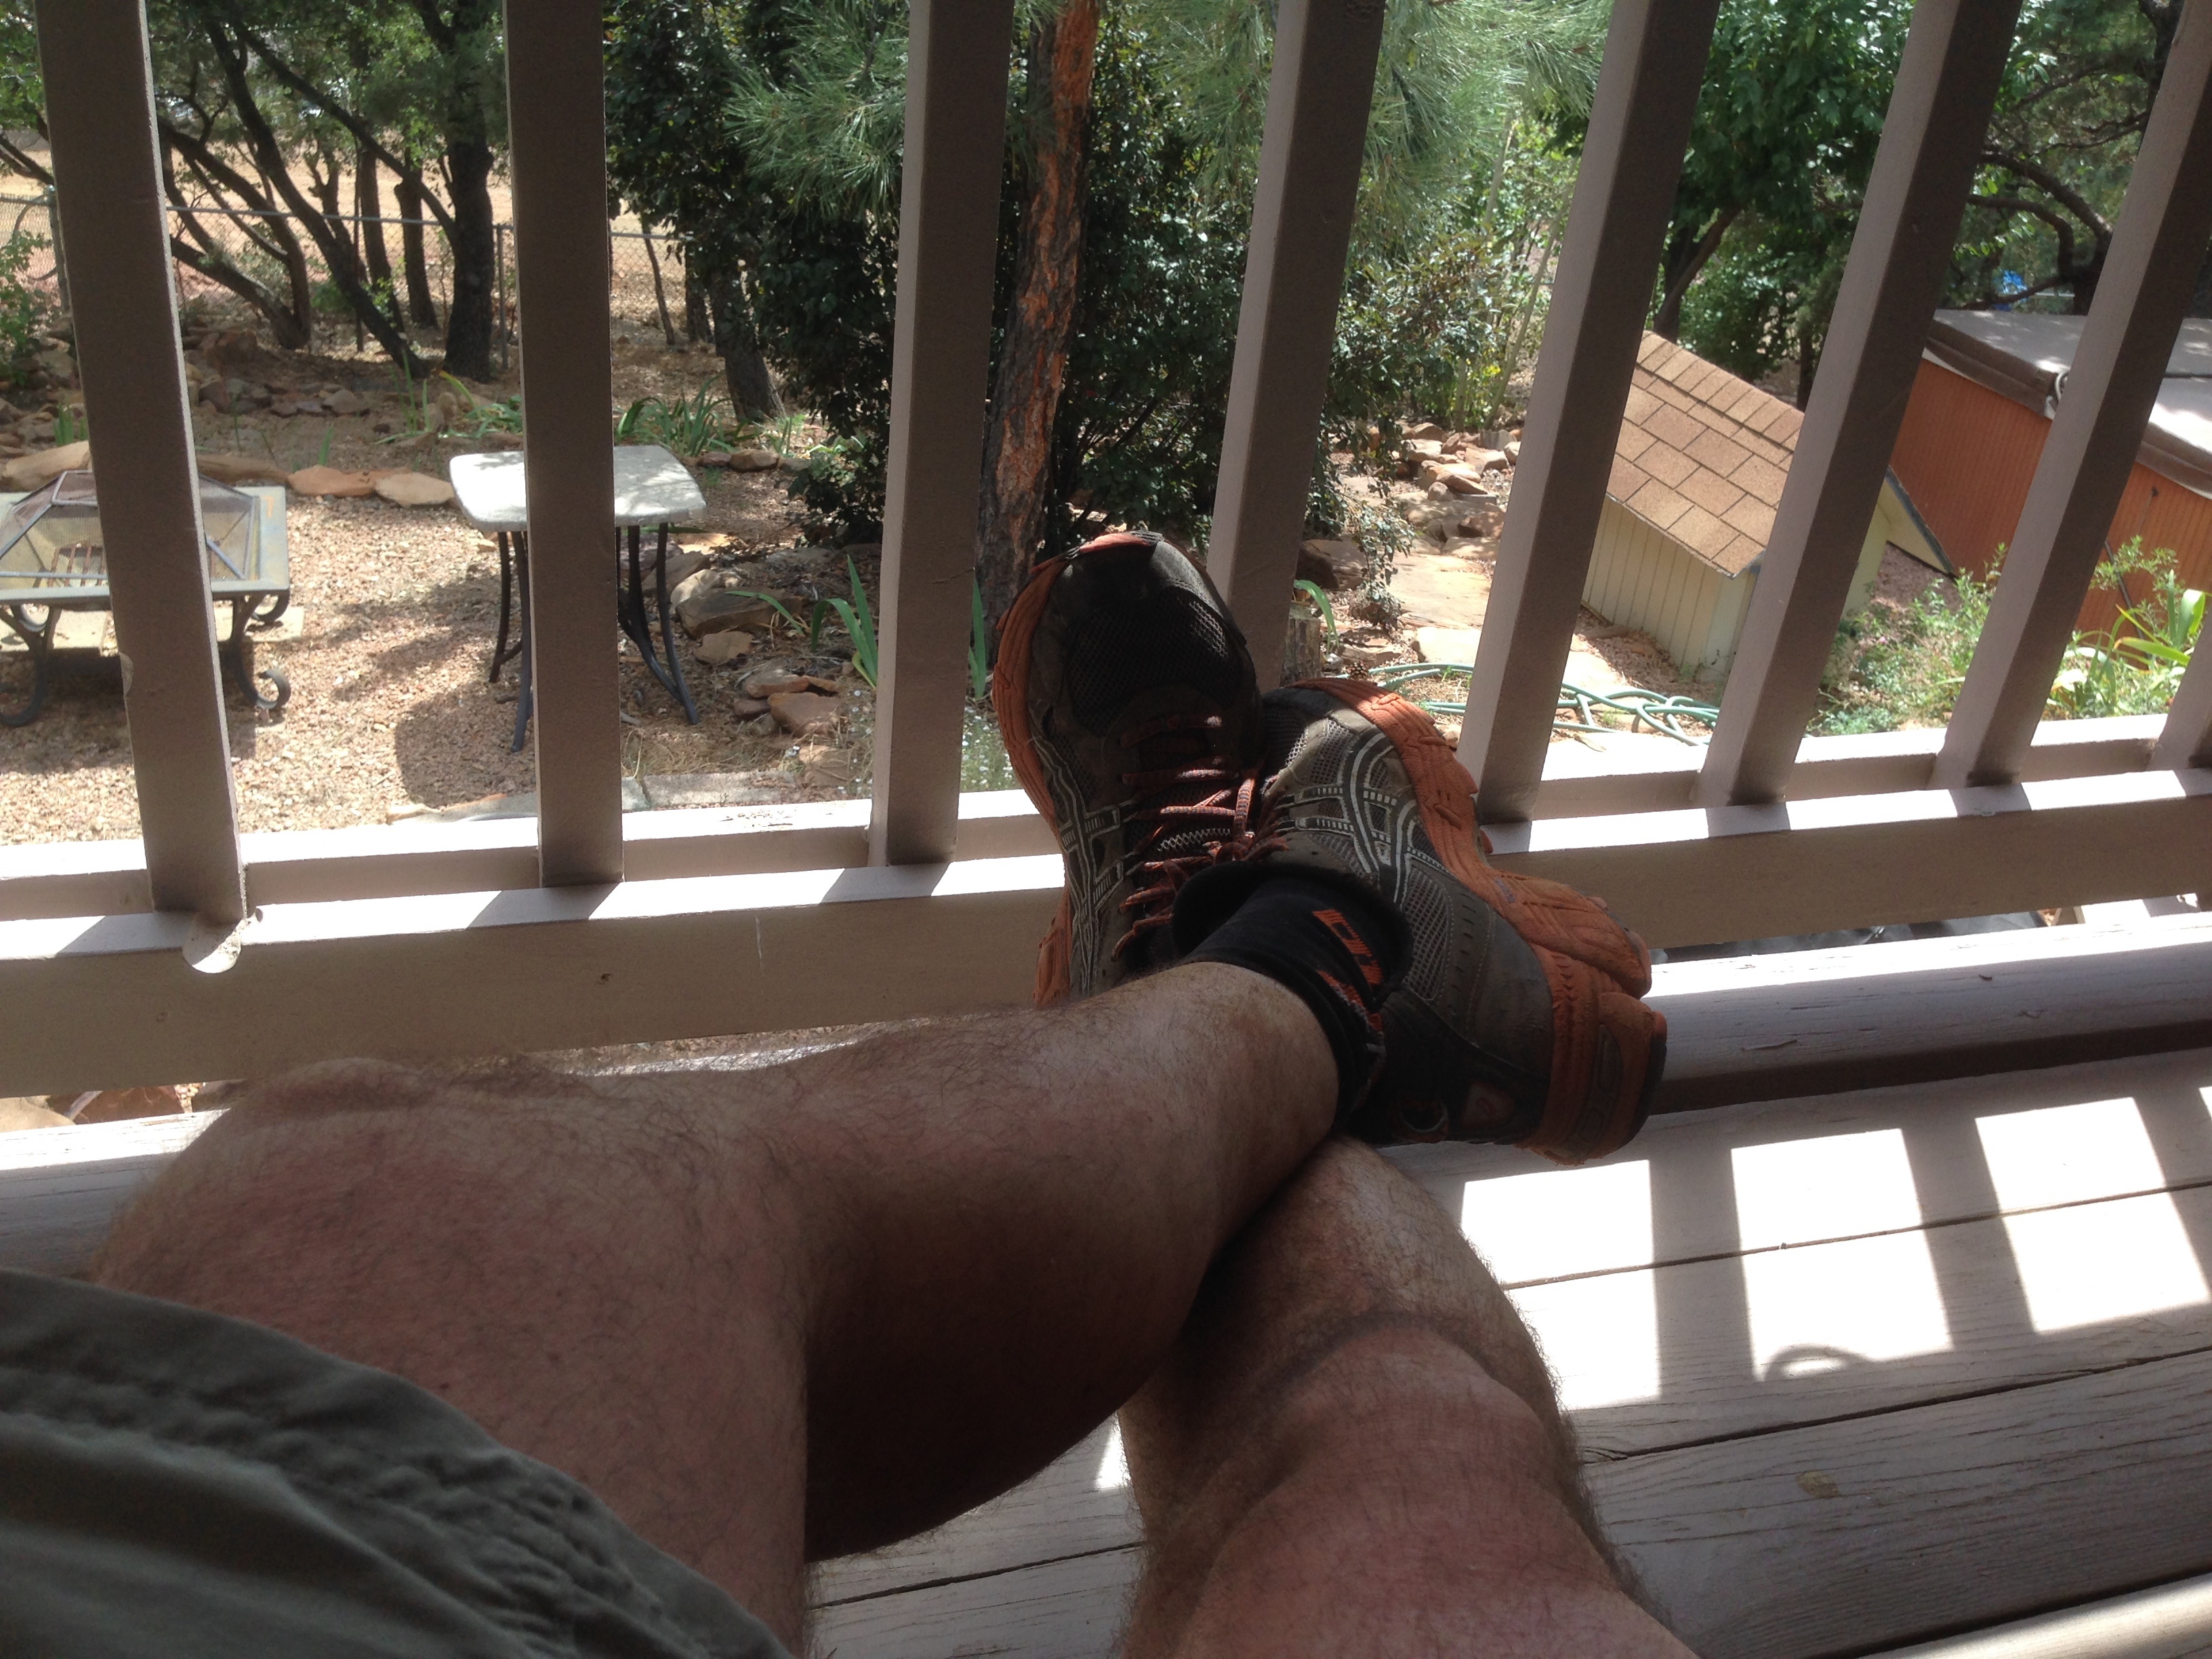
window, leg, image